Emerson Etem

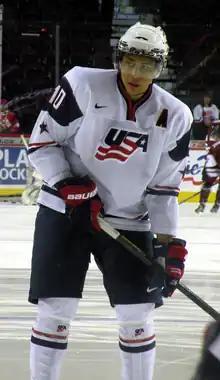
Etem at the 2012 World Junior Ice Hockey Championships

As a youth, Etem played in the 2004 and 2005 Quebec International Pee-Wee Hockey Tournament with a minor ice hockey team from Los Angeles.